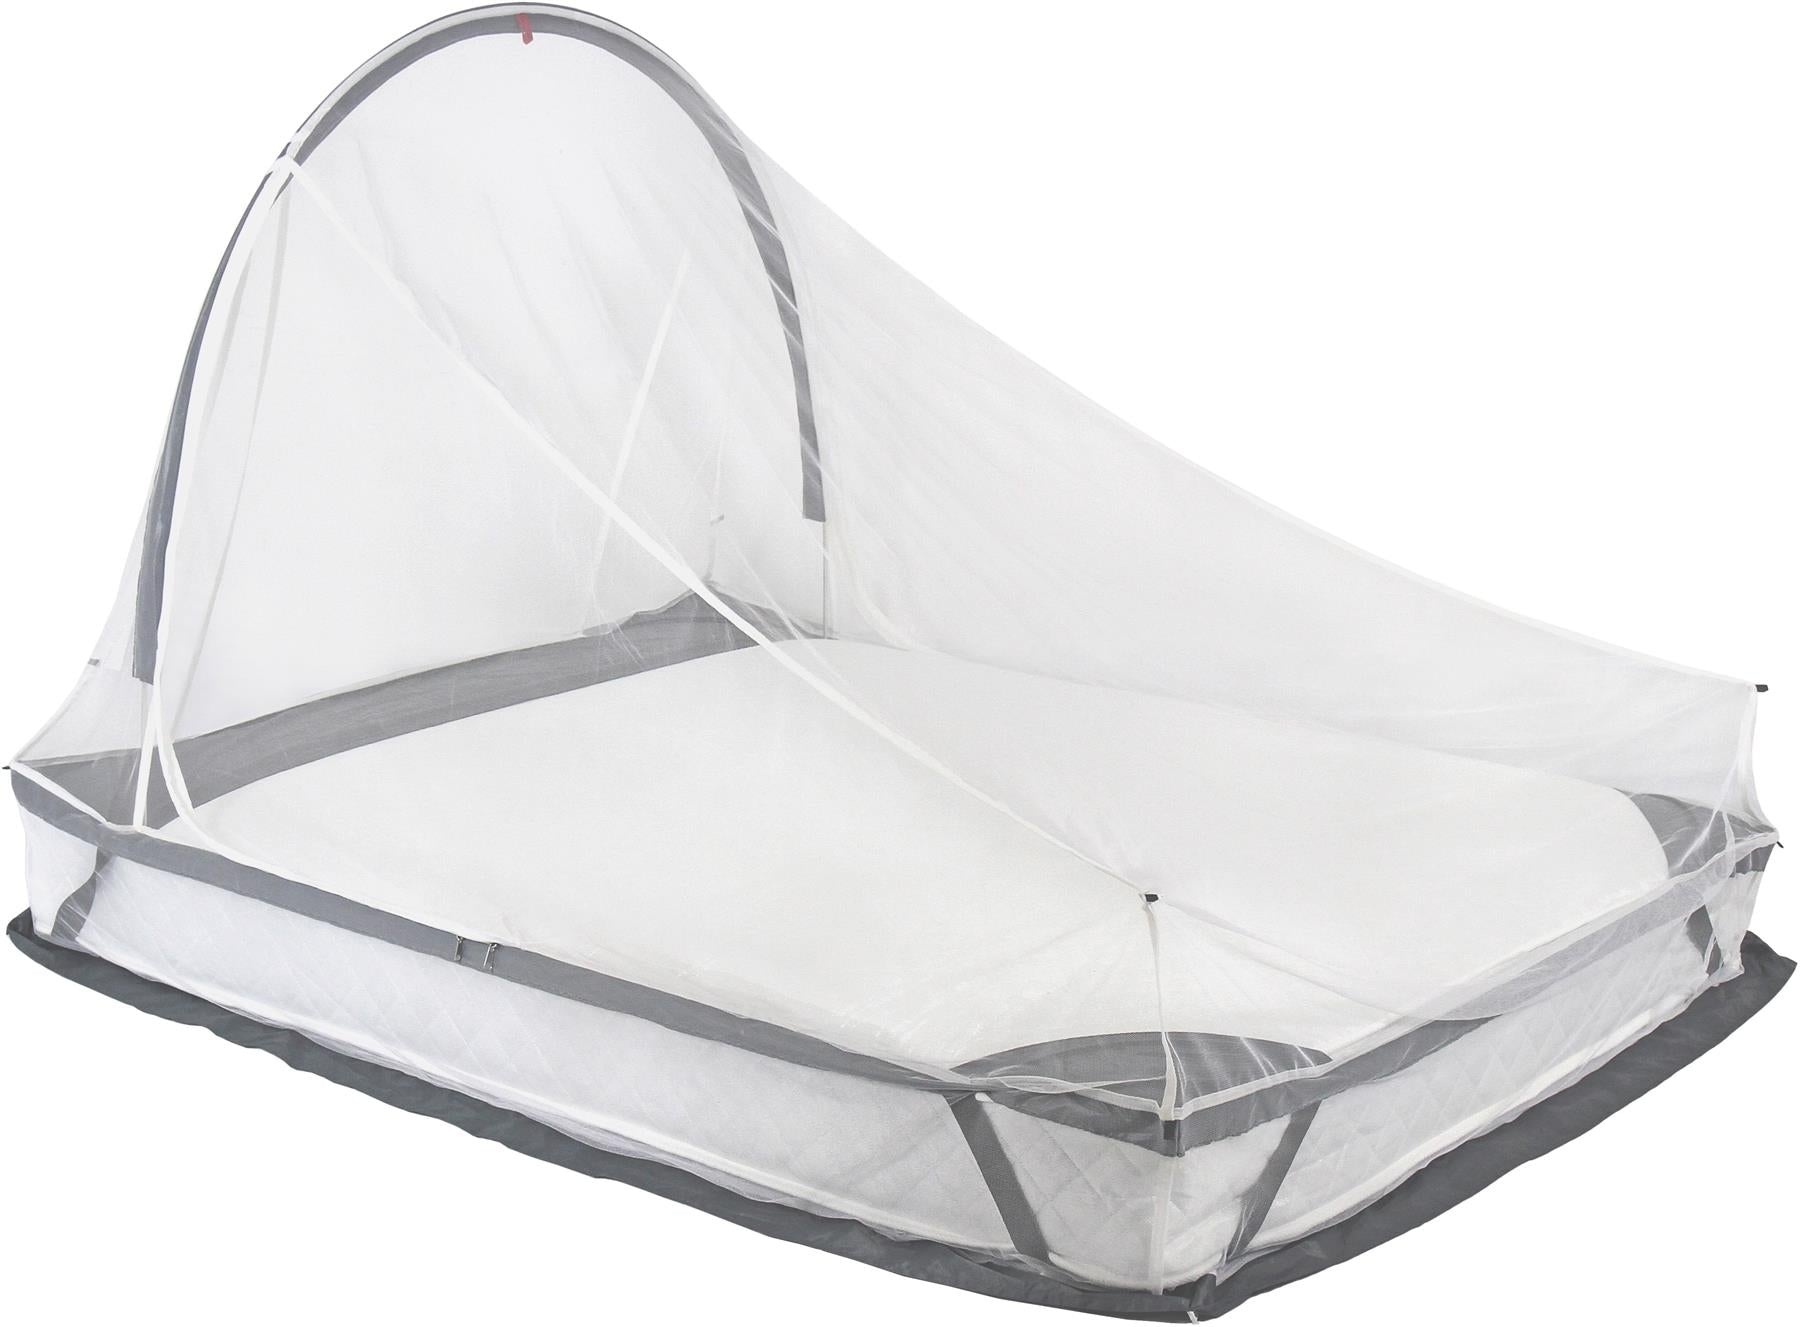
Lifesystems Mosquito Insect BedNet - Double
The BedNet is a single wedge-shaped freestanding bed net, with EX8 AntiMosquito long-life impregnation A freestanding design with aluminium poles, it requires no hanging Mesh Colour: White Impregnated with EX8 Anti-Mosquito treatment Exceeds WHO netting specification with 156 holes per square inch Nylon skirting material with 4 lashing points Twin zipped doors for easy access Designed to fit any double mattress Dimensions (packed): 360 x 120 x 120 mm Dimensions (unpacked): 1950 x 1400 x 1350 mm Weight: 820g
Brand: LIFESYSTEMS
Category: Sporting Goods > Outdoor Recreation > Camping & Hiking > Mosquito Nets & Insect Screens > Box Mosquito Nets